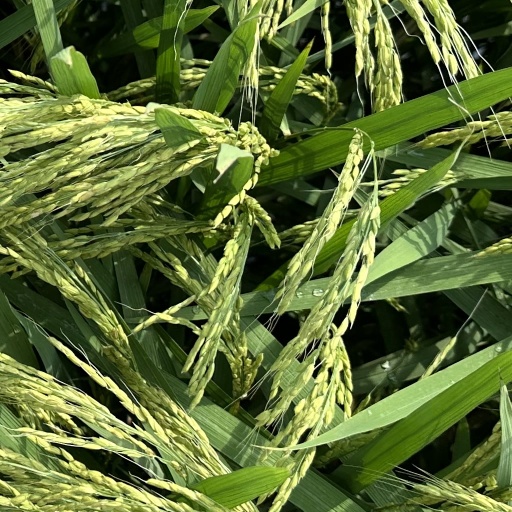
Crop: rice